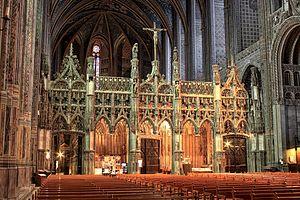
Cathédrale Sainte-Cécile
Le Tarn est un département français de la région Occitanie, traversé par la rivière Tarn qui lui a donné son nom. L'Insee et la Poste lui attribuent le code 81. Les habitants sont nommés les Tarnais et Tarnaises. La préfecture est Albi, et l'unique sous-préfecture est Castres. Le département fait partie de l'académie de Toulouse sur le plan scolaire et dépend de la cour d'appel de Toulouse sur le plan judiciaire.